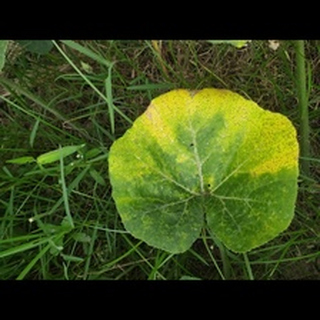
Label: pumpkin_downy_mildew